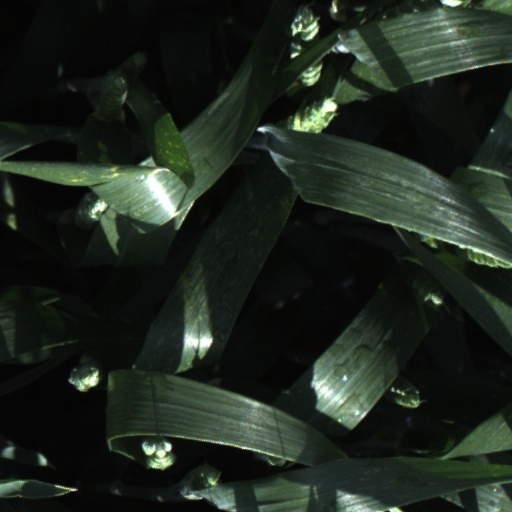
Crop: wheat